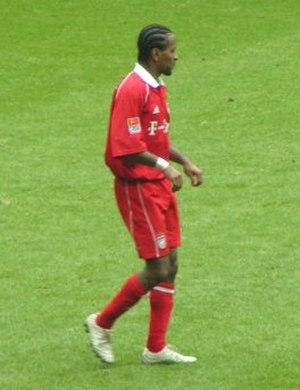
Bixente Lizarazu [biˈʃente liˈs̪araˌs̪u], né le 9 décembre 1969 à Saint-Jean-de-Luz, est un footballeur international français évoluant au poste d’arrière gauche de la fin des années 1980 jusqu'au milieu des années 2000 et reconverti comme consultant sportif.